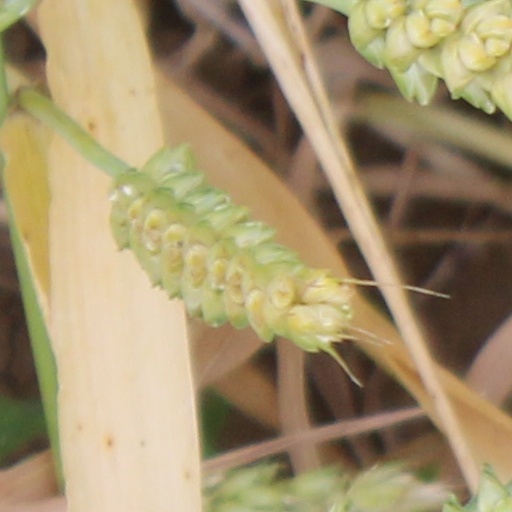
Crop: wheat